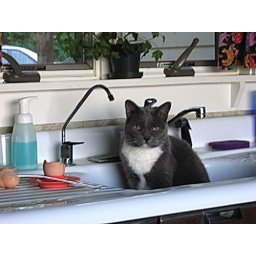
a cat in the sink